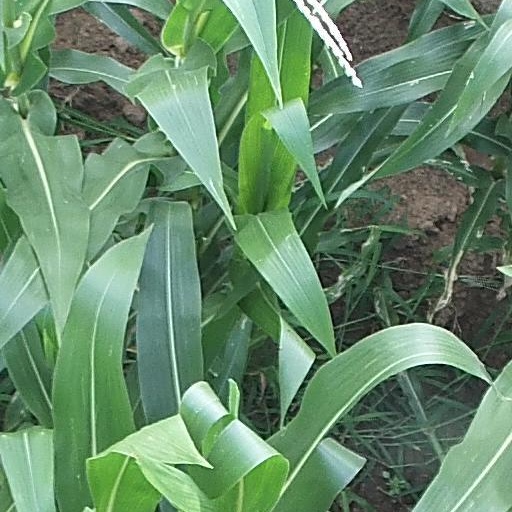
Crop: maize; corn